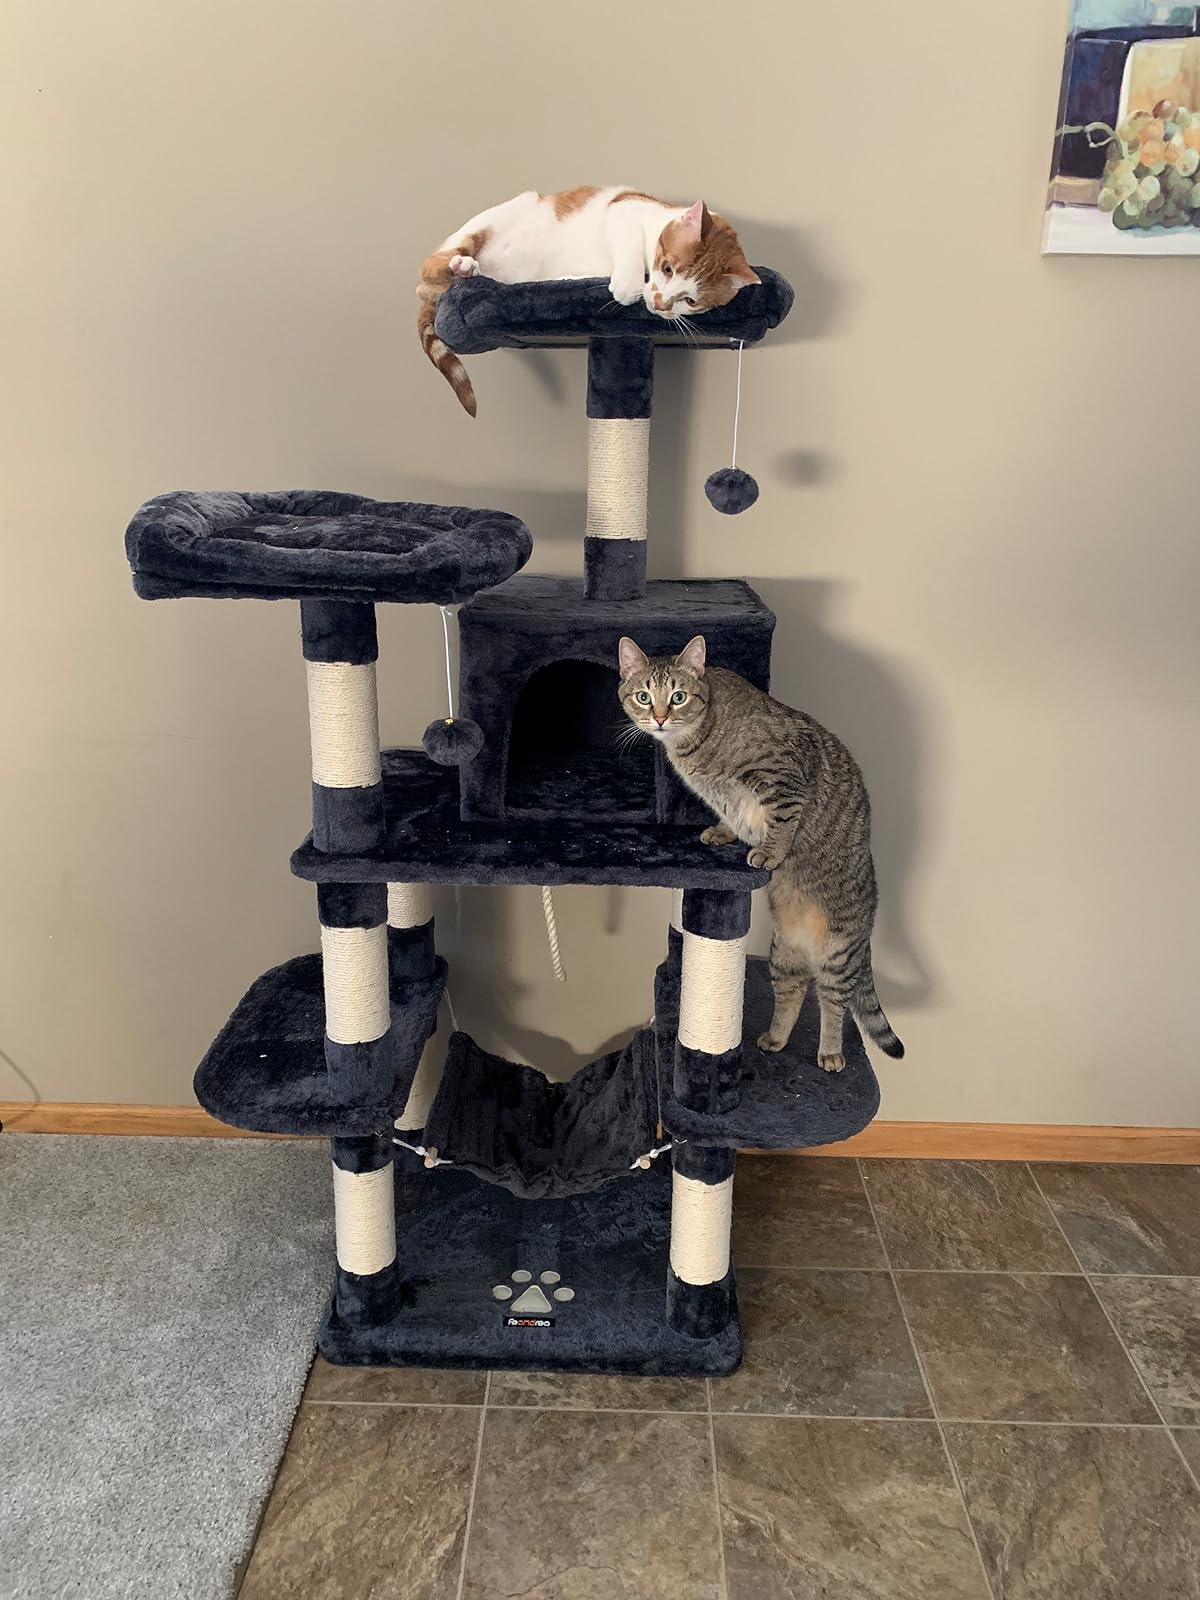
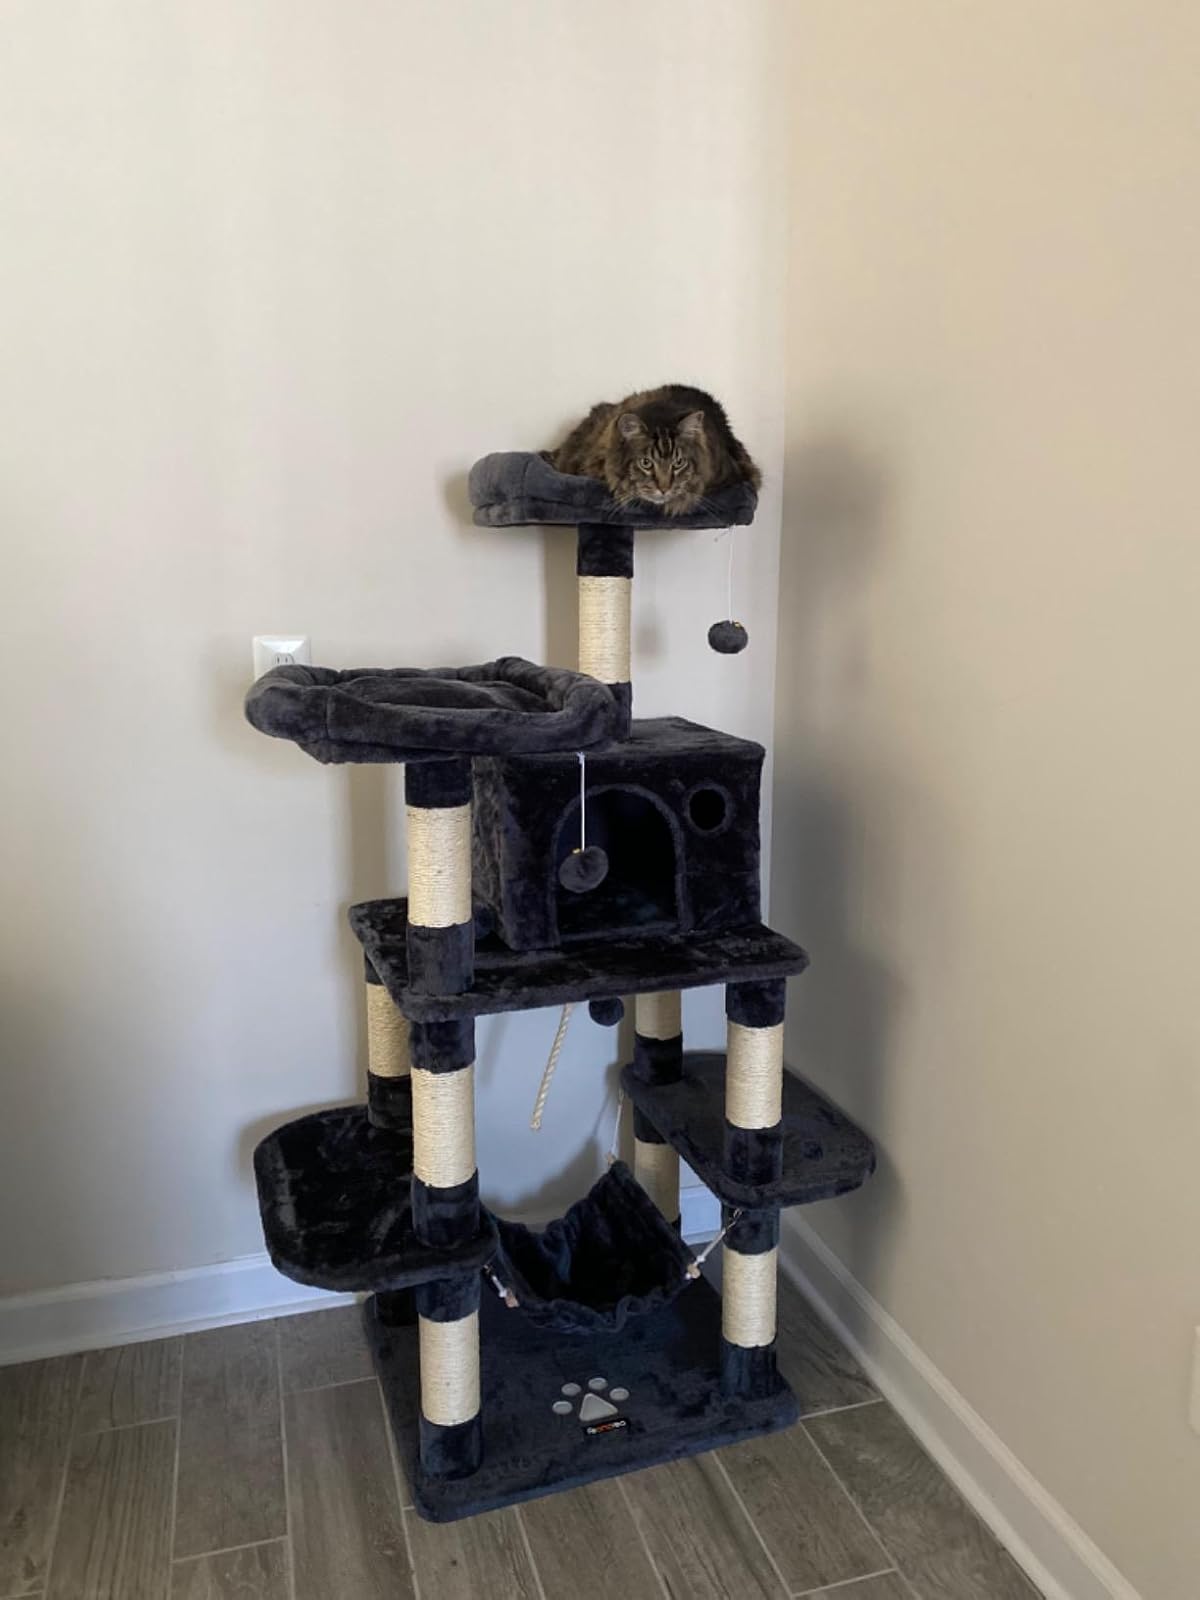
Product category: items_cat tree
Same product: yes